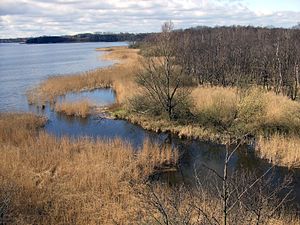
Randzone
Eksempel på randzone ved søbred
En randzone er et område, der afgrænser to forskellige biomer fra hinanden. Begrebet kan også benyttes som to forskellige lokaliteters grænse mod hinanden. Randzoner kan have forskellig størrelse, for eksempel lokalt eller regionalt som en zone mellem en mark og en skov. Randzoner er meget betydningsfulde biotoper. Årsagen til deres betydning er, at de både yder biotopen bag sig beskyttelse og samtidig fungerer som udvekslingssted for både den indre og den ydre biotops arter.